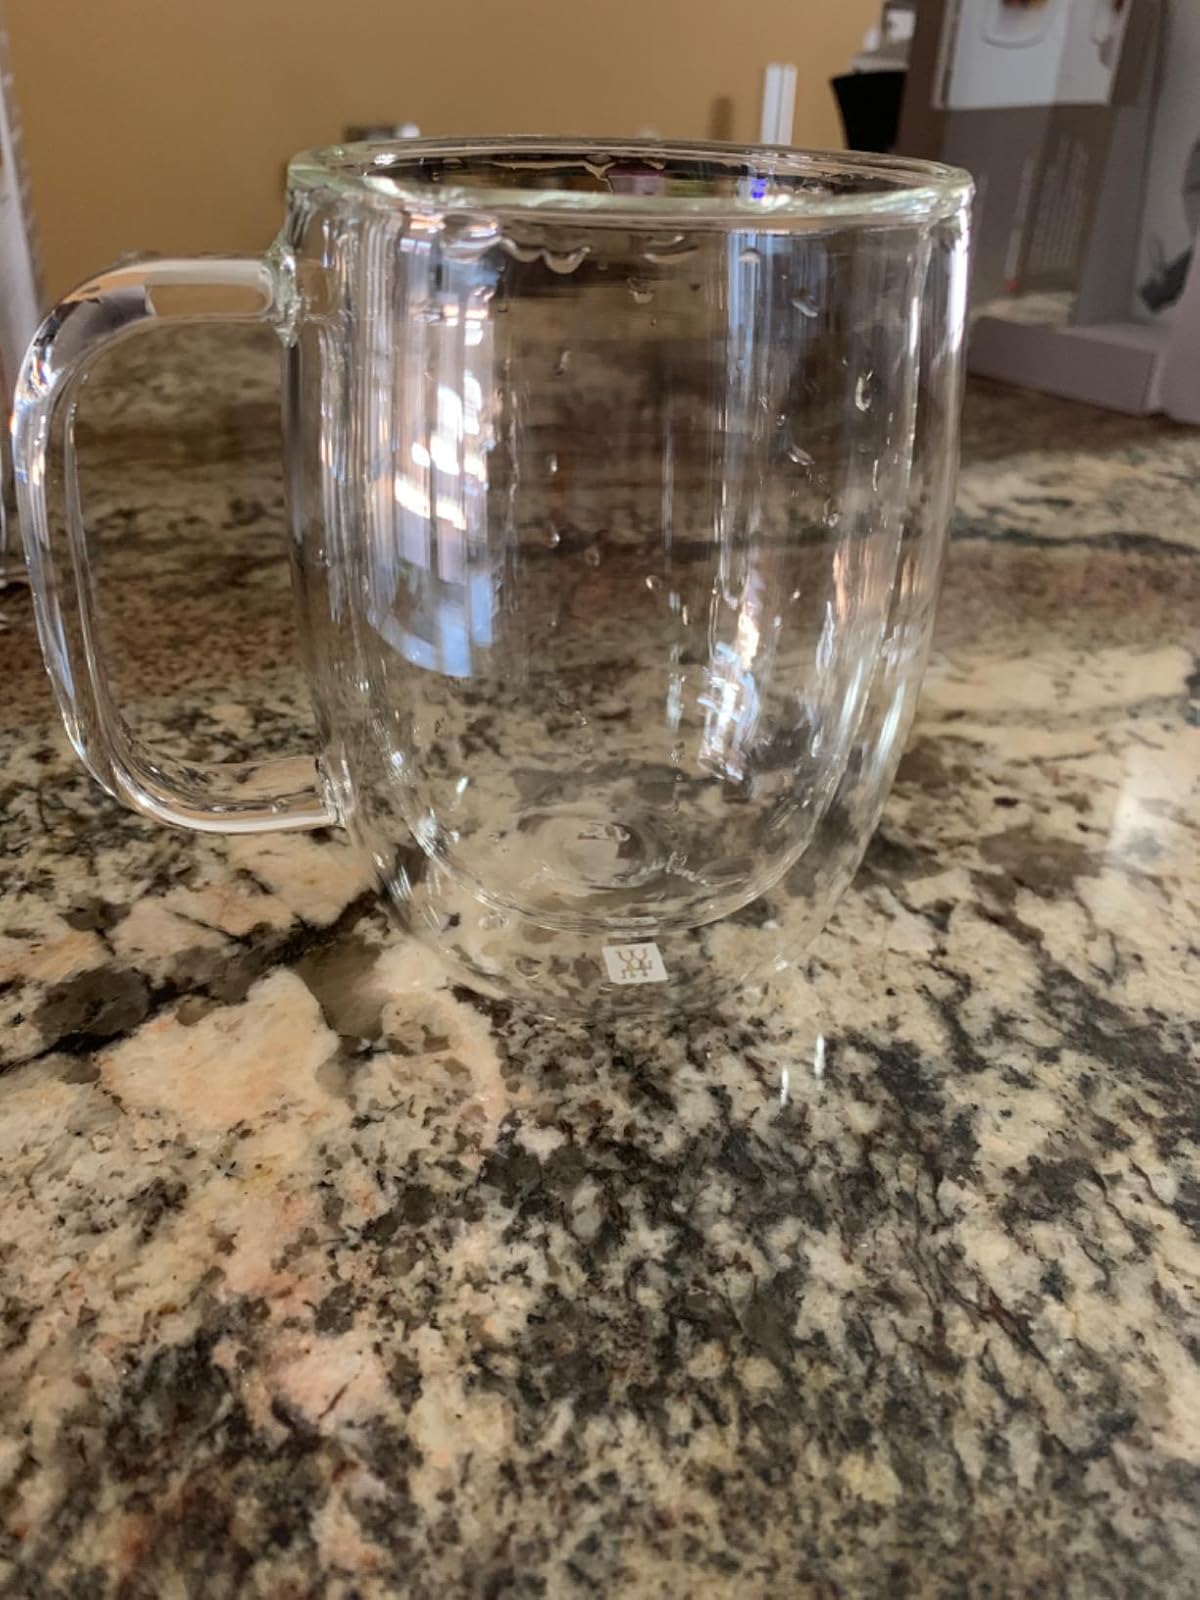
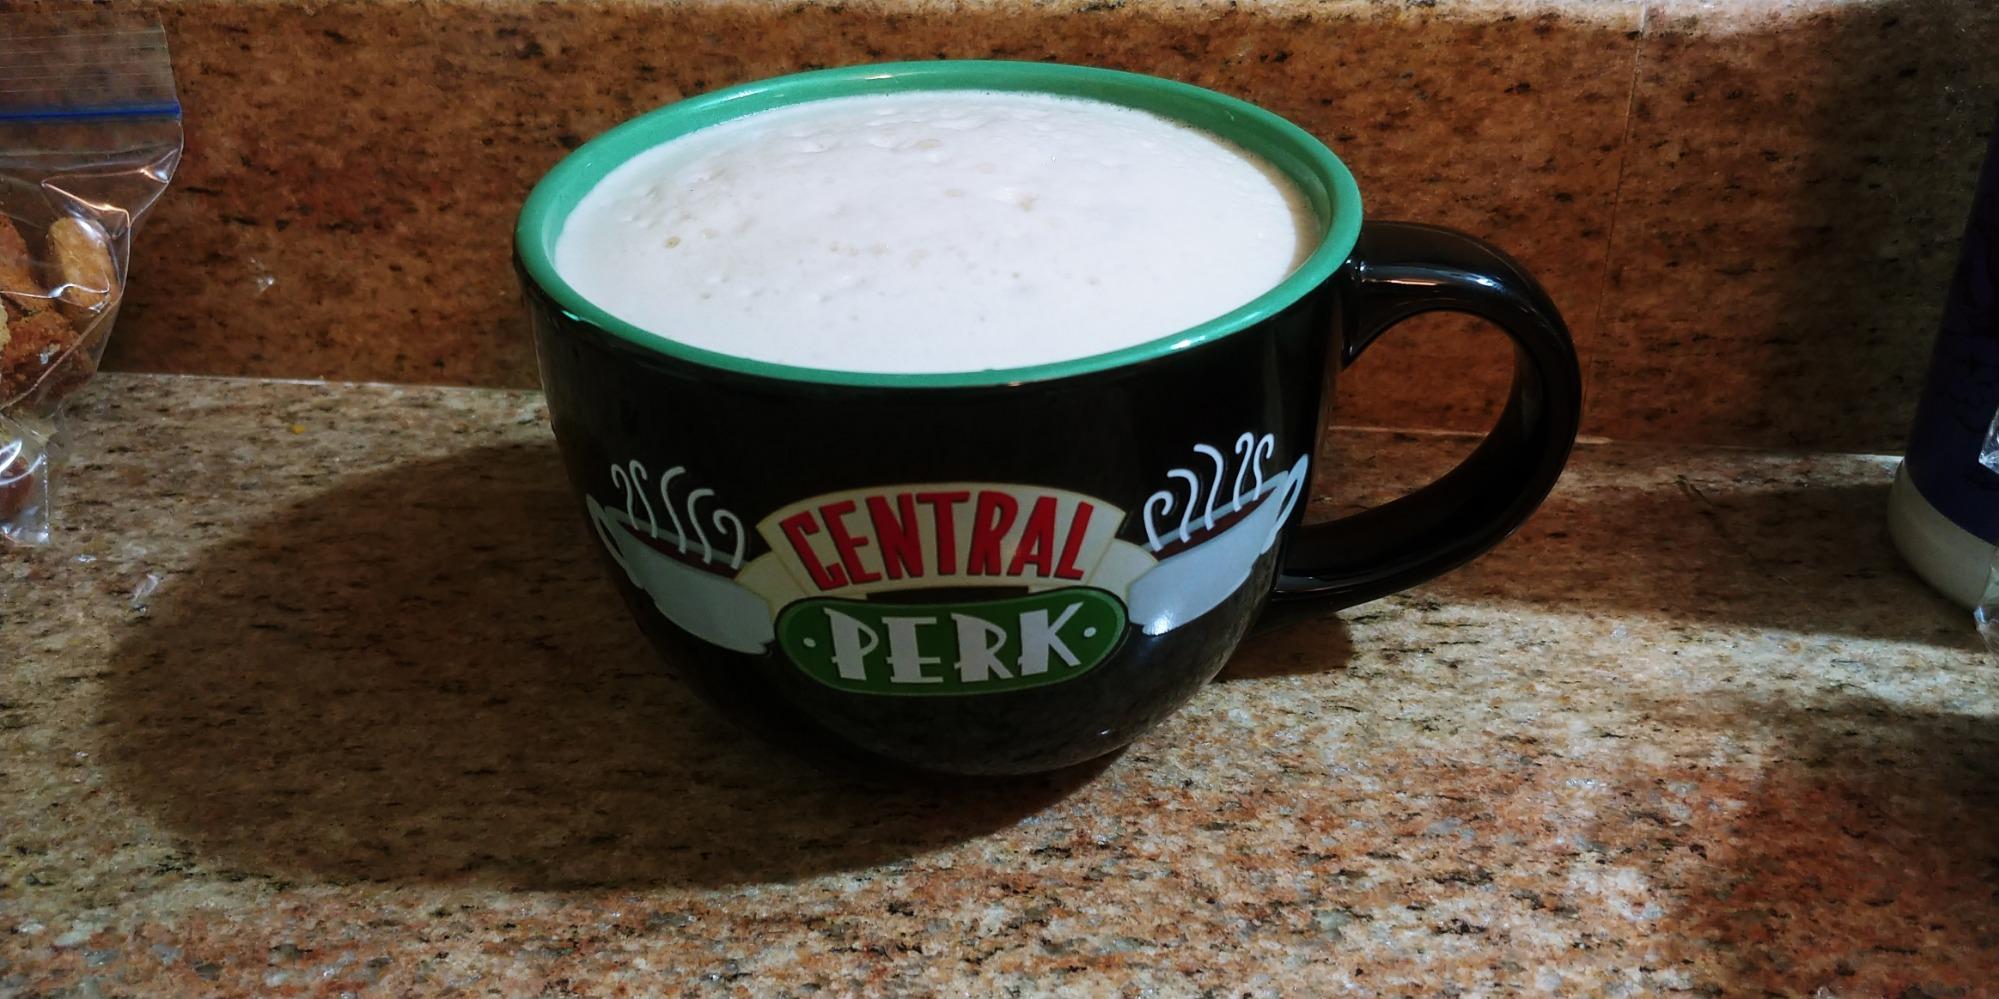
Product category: items_mug
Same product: no